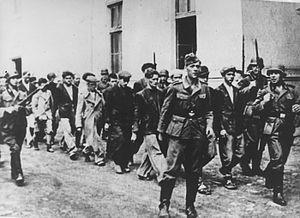
La Serbie /sɛʁ.bi/, en forme longue la république de Serbie, en serbe : Srbija /sř̩.bi.ja/ et Republika Srbija, en serbe en écriture cyrillique : Сpбија et Република Сpбија, est un État des Balkans occidentaux et de l’Europe du Sud, parfois située en Europe centrale ; son régime politique est de type démocratie parlementaire monocamérale. La Serbie est frontalière de la Roumanie à l'est-nord-est, de la Bulgarie au sud-est, de la Macédoine du Nord au sud-sud-est, du Kosovo au sud, du Monténégro au sud-ouest, de la Bosnie-Herzégovine à l'ouest, de la Croatie au nord-ouest et de la Hongrie au nord-nord-ouest. Sa capitale est Belgrade.
Le massacre de Kragujevac, également connu sous le nom d'Octobre de Kragujevac, a eu lieu les 20 et 21 octobre 1941 à Kragujevac, en Serbie. Les Allemands y ont massacré entre 2 300 et 5 000 civils, principalement des Serbes et des Roms, des femmes et des enfants. Ce fut l'un des plus grands massacres effectués par l'armée d'occupation allemande dans le pays.
Kragujevac est une ville serbe située dans le district de Šumadija. Kragujevac est le centre administratif du district. Au recensement de 2011, la ville intra muros comptait 150 835 habitants et son territoire métropolitain, appelé Ville de Kragujevac, avec les cinq municipalités qui le composent, 179 417.